Rahman Owokoniran

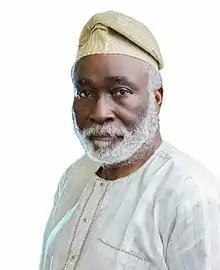

Rahman Owokoniran is a former member of the Lagos State House of Assembly. He was appointed commissioner for Housing (2003) and then commissioner for chieftaincy and boundary affairs (2006) under Bola Tinubu's tenure as Lagos State Governor. He led as the chairman of the committee for the creation of the twenty Local government areas and seventeen Local development councils in Lagos State. He currently emerged as the Secretary of Peoples Democratic Party (Nigeria) after elections which were held in Osogbo, Osun State recently.